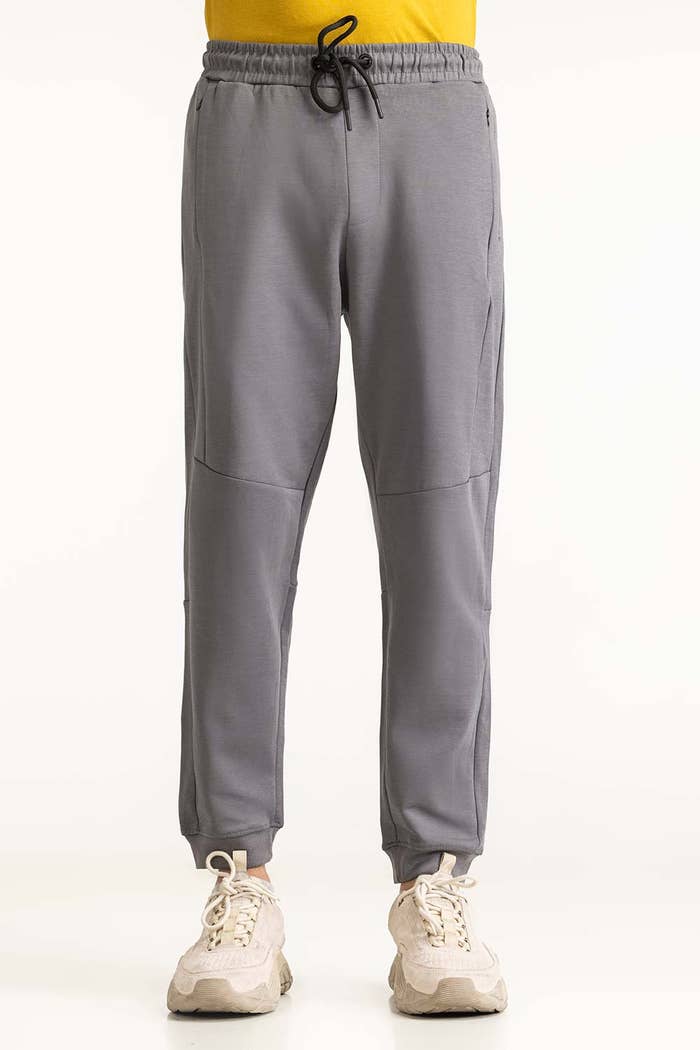
grey blue slim fit sweatpants